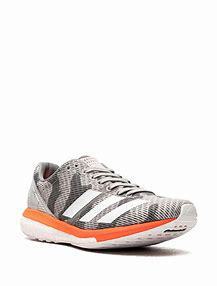
Brand: Adidas
Model: Adizero Boston 8